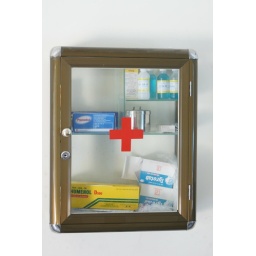
First Aid box seen at a plant in Binh Duong